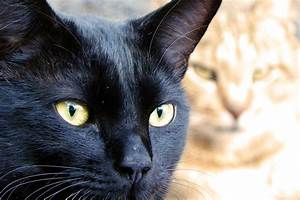
Label: gatto